Sweetness in the Belly

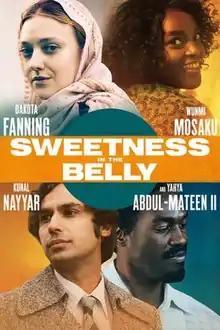
Film poster

Sweetness in the Belly is a 2019 drama film directed by Zeresenay Berhane Mehari, based on the novel of the same name by Camilla Gibb.